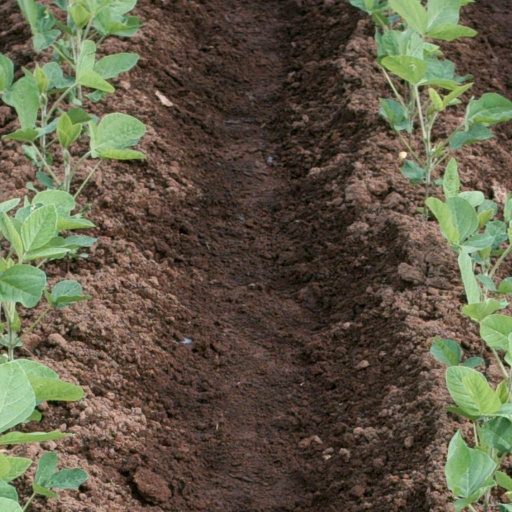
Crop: soybean